A Cage of Butterflies

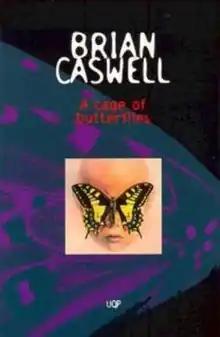

A Cage of Butterflies is a 1992 young adult novel by Australian author Brian Caswell.